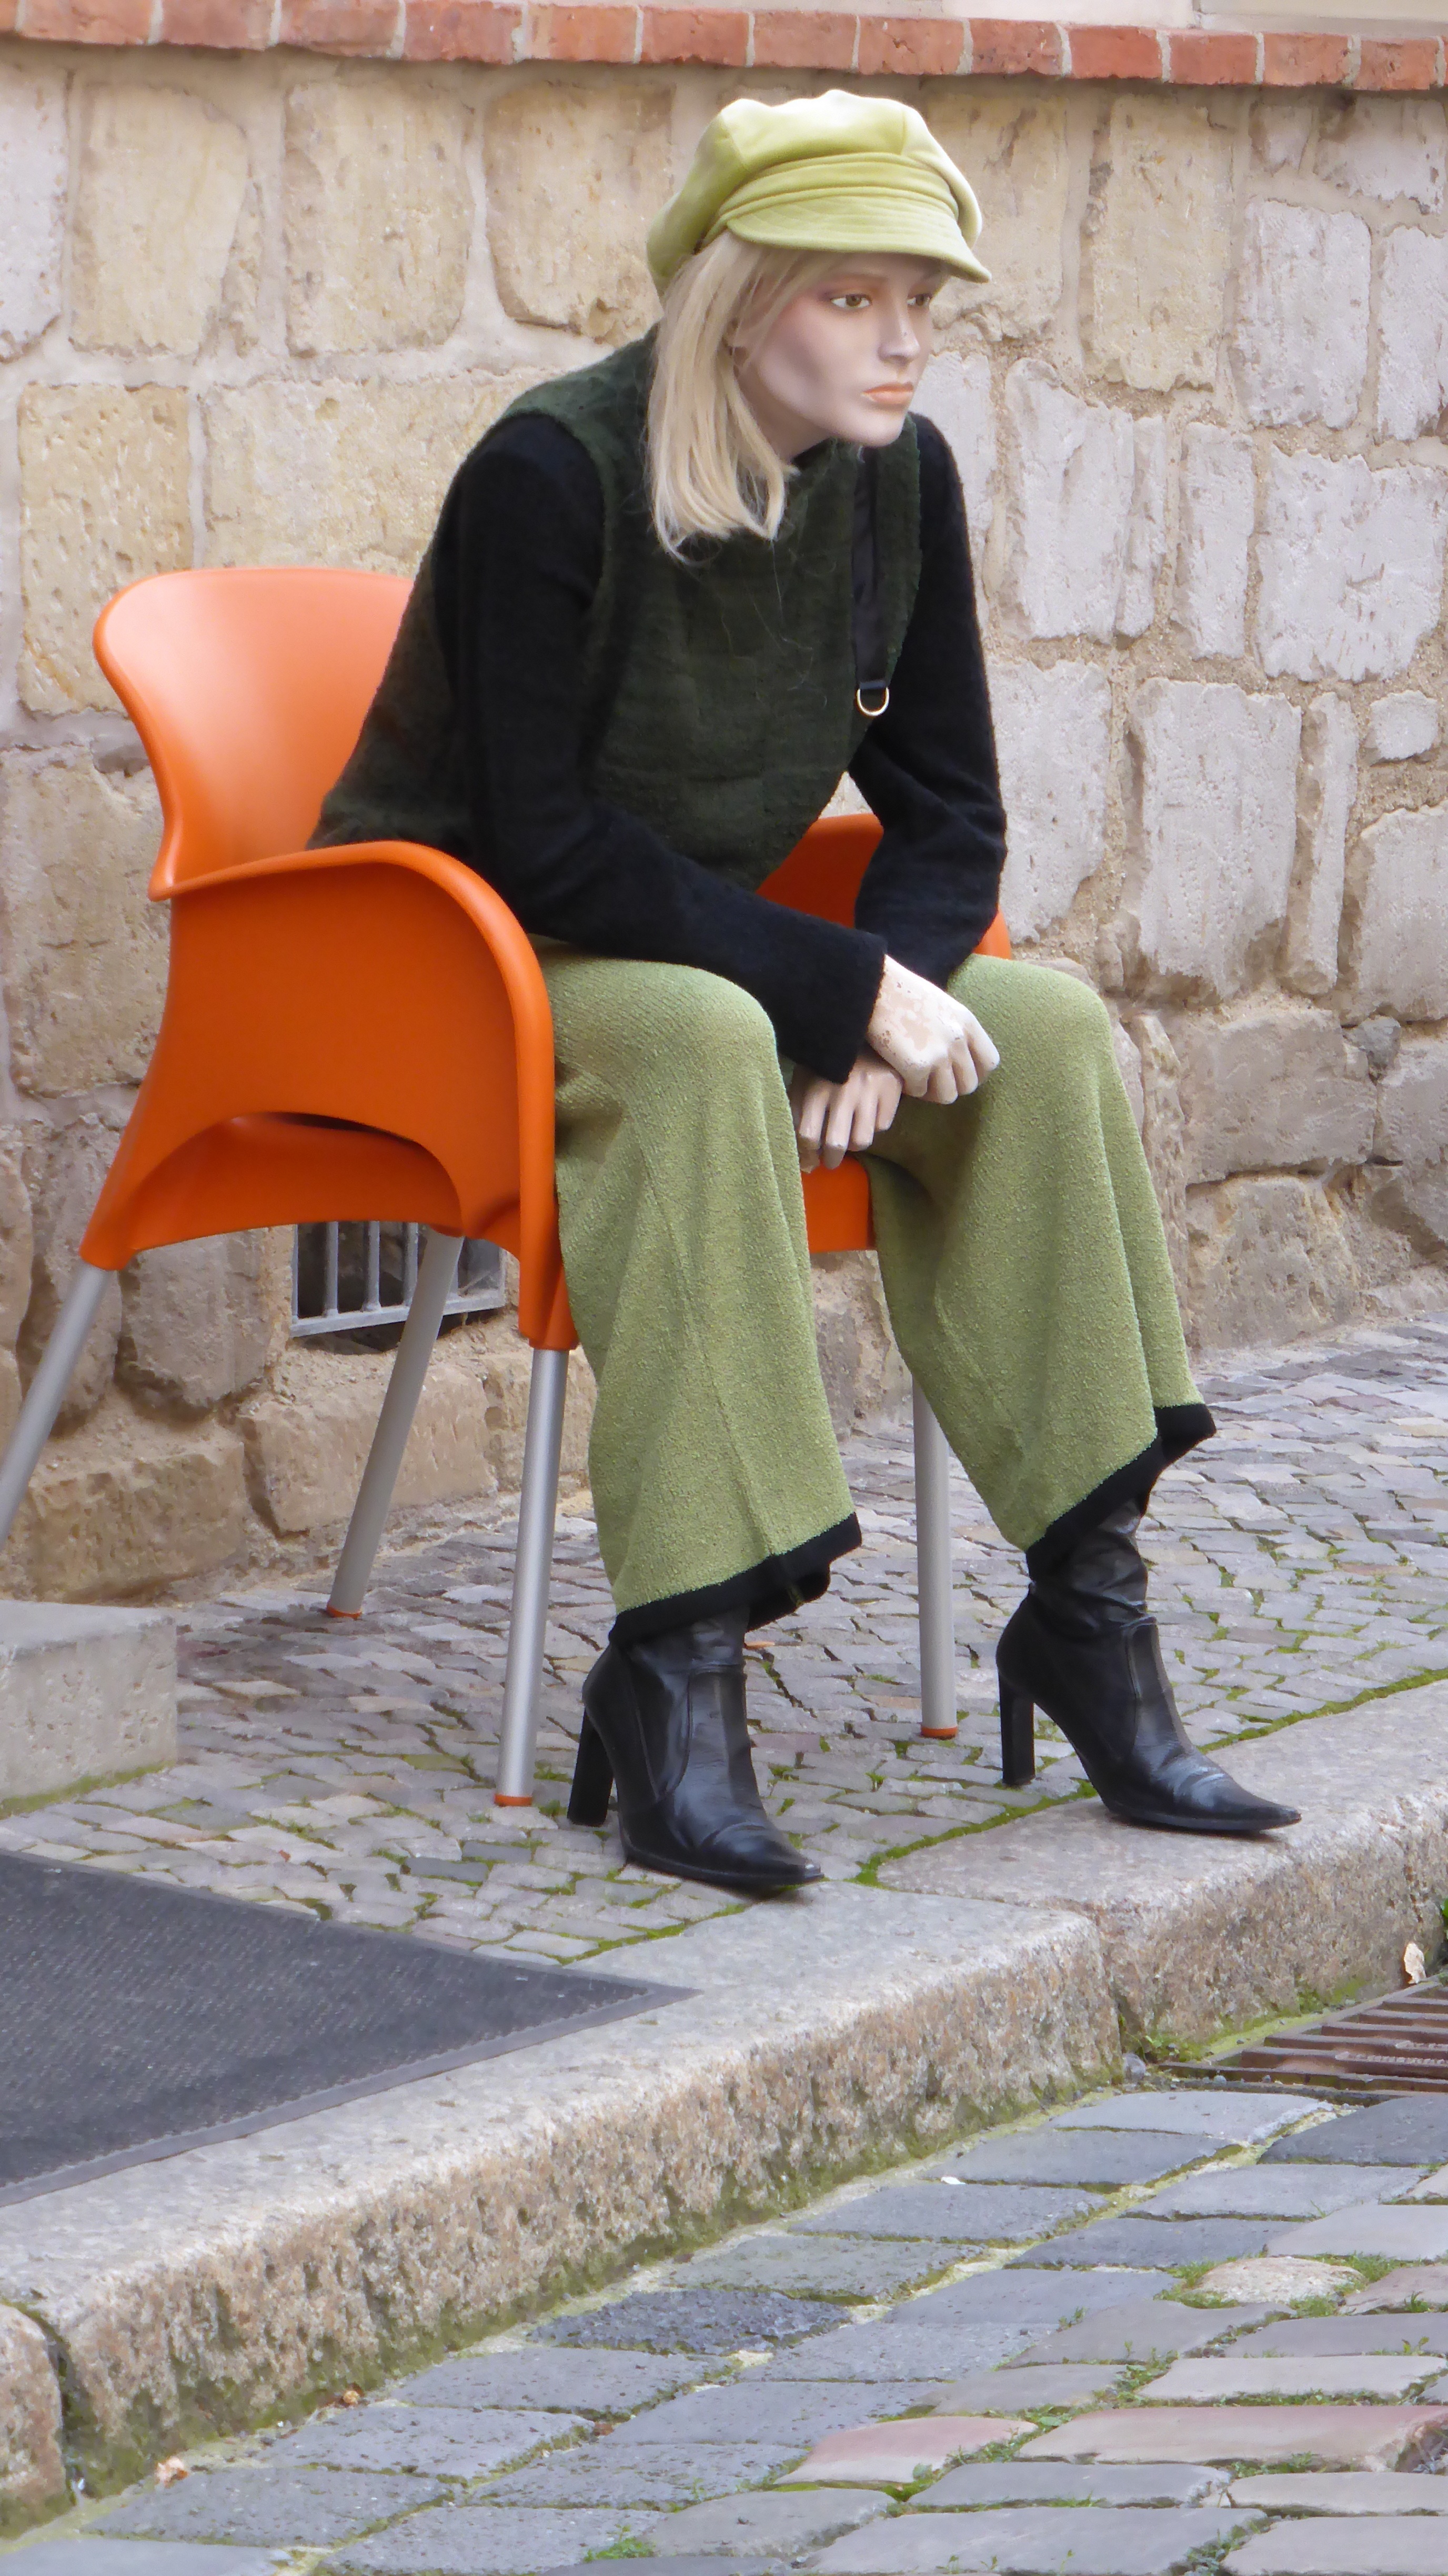
sidewalk, chair, seat, leg, spring, green, color, sitting, fashion, clothing, sit, footwear, fashion doll, mannequin figure, human positions